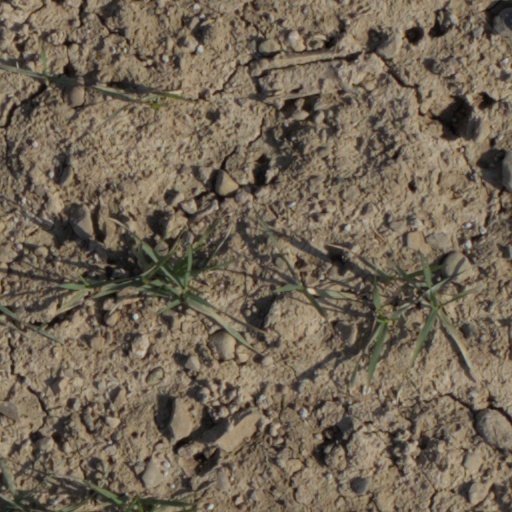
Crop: wheat